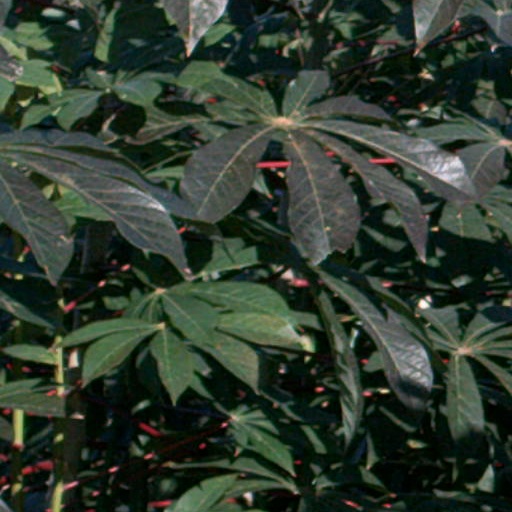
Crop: cassava